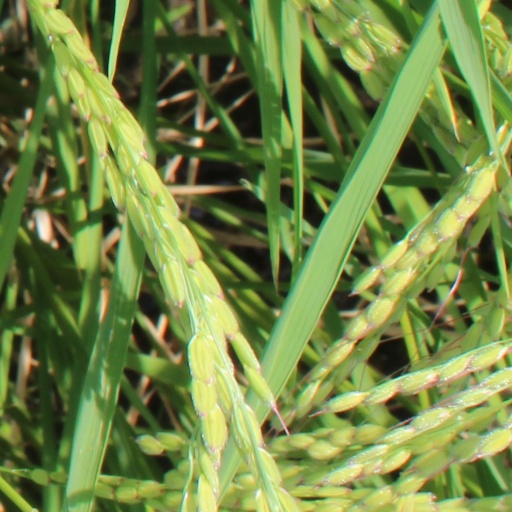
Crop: rice